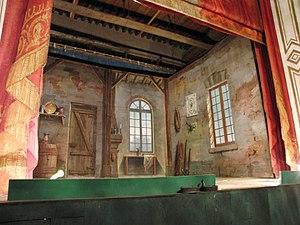
Scène du théâtre du château de Digoine, Palinges, Saône-et-Loire, France
Le château de Digoine est situé sur la commune de Palinges, en Saône-et-Loire, sur un léger mamelon dominant la rive gauche de la Bourbince.